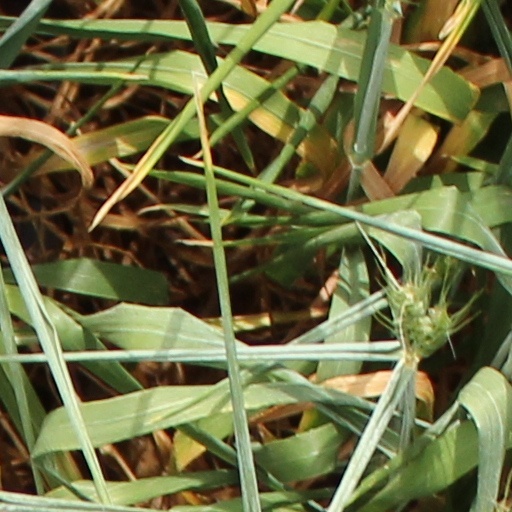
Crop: wheat